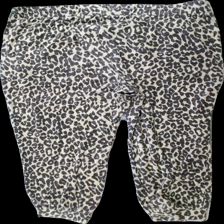
View: back
Type: Trousers
Category: Ladies
Brand: Kappahl
Brand text on label: xlnt
Colors: Brown, Beige
Material: 100% cotton
Pattern: Animal print
Cut: Regular
Size: XXXL
Season: All
Damage location: middle right
Damage 2 location: middle center
Price range: 50-100
Recommended usage: Reuse
Description: leopardmönstrade sammetsbyxor